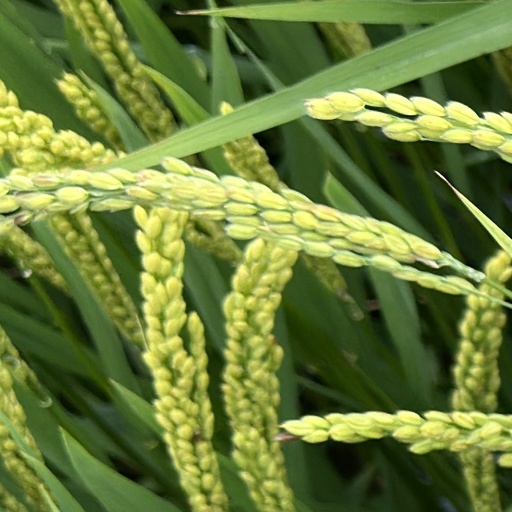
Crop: rice